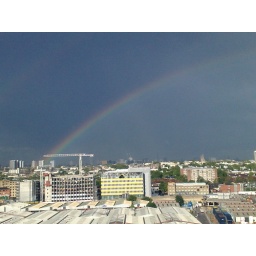
a Rainbow over a gloomy London sky after a storm. Taken from the office window - Pretty